Saint-Igny-de-Roche

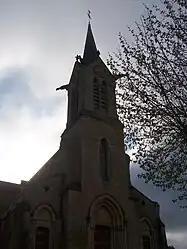
The church in Saint-Igny-de-Roche

Saint-Igny-de-Roche is a commune in the Saône-et-Loire department in the region of Bourgogne-Franche-Comté in eastern France.